Bosporan Kingdom

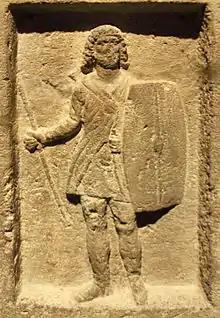
The stele of Staphhilos from Panticapaeum, depicting a soldier with the traditional Bosporan long hair and beard.

According to Greek historian Diodorus Siculus (xii. 31) the region was governed between 480 and 438 BC by a line of kings called the "Archaeanactidae", probably a ruling family, usurped by a tyrant called Spartocus (438–431 BC). While Spartocus was traditionally considered to be a Thracian due to the family name, more recent historians have posited he was likely of Greco-Scythian descent, as was typical of the region.